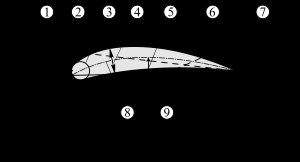
Les profils NACA sont des profils aérodynamiques pour les ailes d'avions développés par le Comité consultatif national pour l'aéronautique. Il s'agit de la série de profils la plus connue et utilisée dans la construction aéronautique.